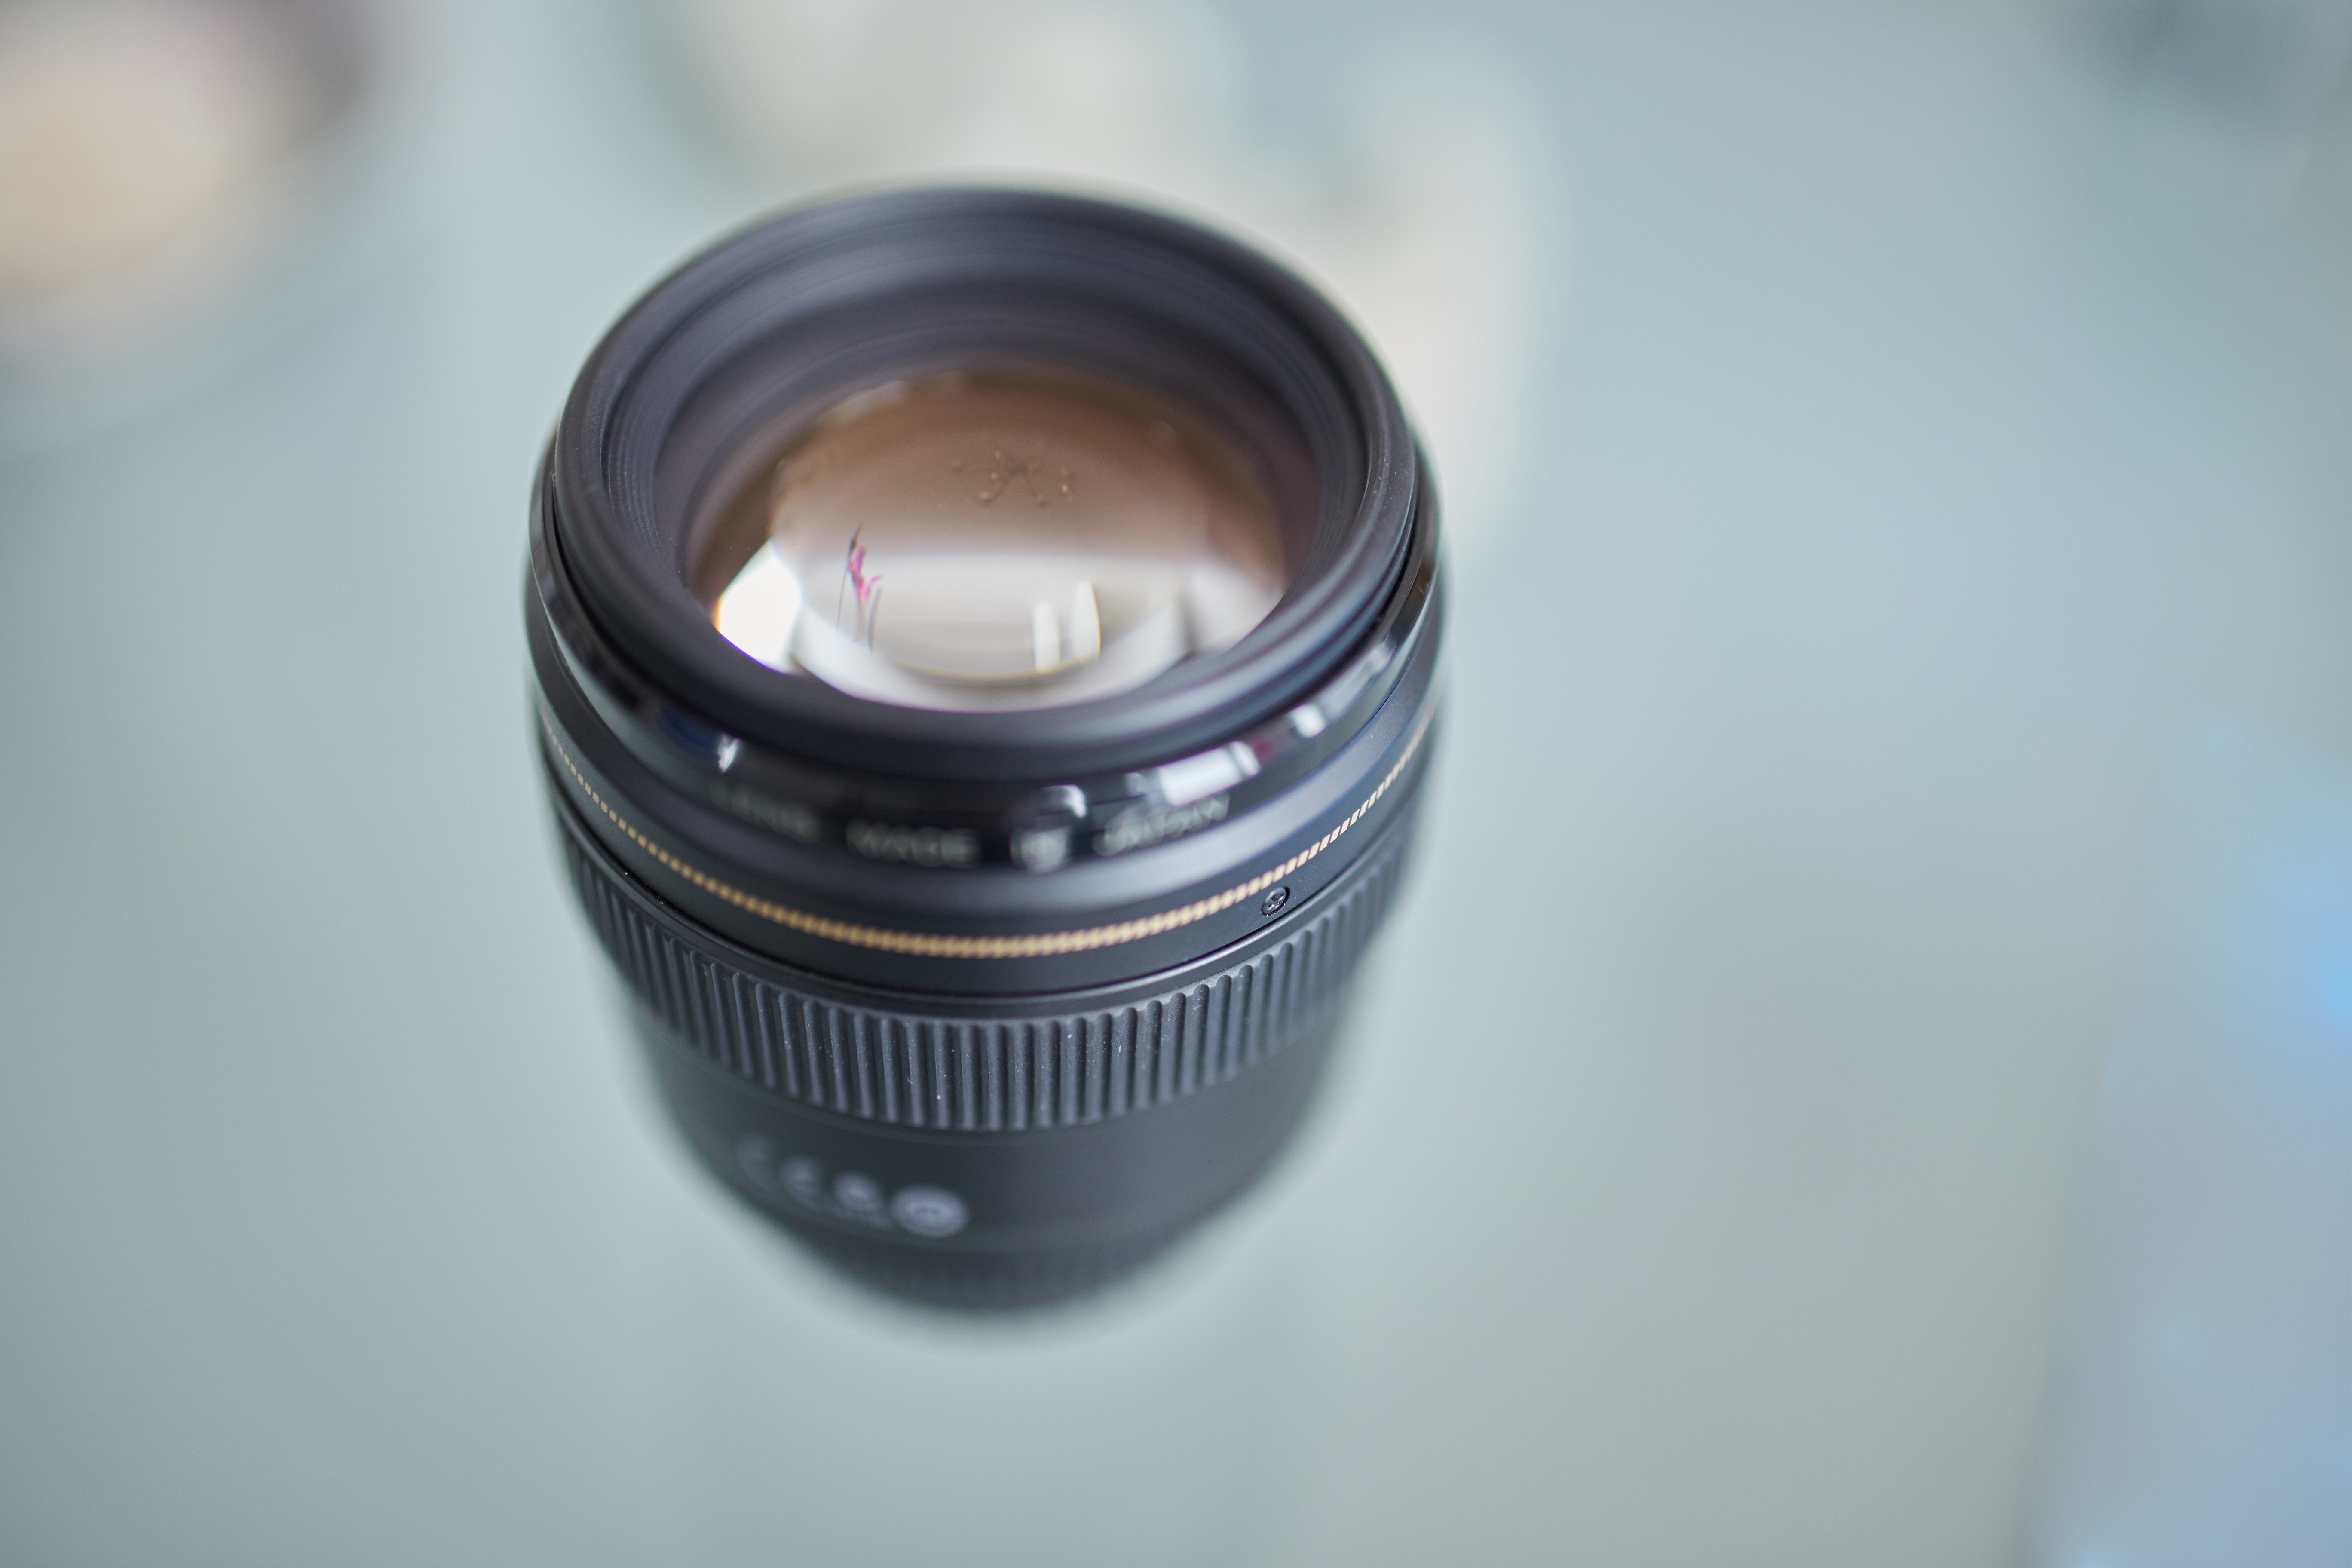
camera lens, lens, camera accessory, cameras optics, teleconverter, photography, macro photography, optical instrument, lens hood, room